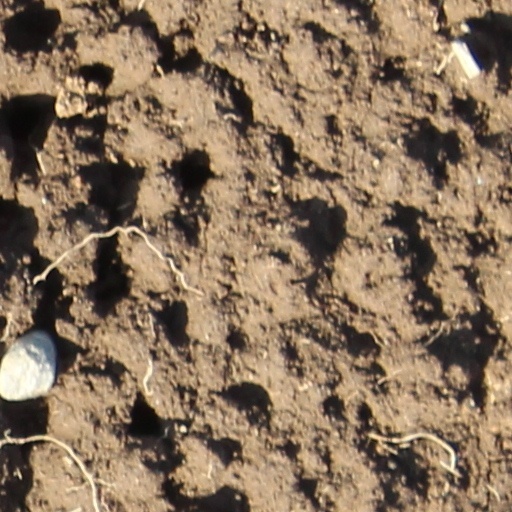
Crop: wheat